George Floyd protests in North Carolina

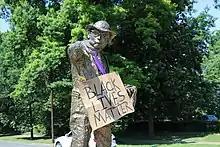
"Black Lives Matter" placard on a statue in Charlotte on June 4

Hundreds of people marched down Beatties Ford Road on May 29. Some protesters threw rocks and bottles at police, smashed the windows of police vehicles and jumped on them, and stole a bike from an officer. Police used pepper spray bullets to break up the protest. Some protesters also smashed store windows and looted in the University Park Shopping Center. On May 30, the protest grew and gathered in Uptown Charlotte, blocking traffic on Interstate 277 and later through the downtown district. The Charlotte-Mecklenburg Police Department fired tear gas and rubber bullets into the crowds. The city was also placed under a State of Emergency. City Councilman Braxton Winston was among those arrested May 29. On May 31, 1,500 more protesters in Uptown Charlotte blocked streets, threw fireworks, and assaulted police officers. 25 arrests were made. Several more businesses were vandalized and looted.